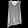
Label: Shirt